Johann von Koch

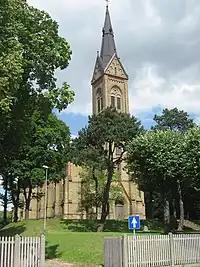
Church of Luther, Riga, Torņakalns

In 1884, Johann von Koch accepted a professorship in architecture at the Polytechnic Institute of Riga. He became dean in 1887, a position he held until 1905. In 1893/94, he was also a member of the commission of the Ministry of Public Enlightenment in Saint Petersburg for the reorganization of the Riga Polytechnic. After the Russification of the university, he was one of the few professors who were allowed to continue teaching in German. Koch played a pivotal role in the education of Baltic architects and maintained active collaborations with his students, and in 1890 he became a member of the "Society for the Promotion of German Science, Art and Literature in Bohemia" and according to his design a monument to the doctor (1803–1901) was built in Karlovy Vary.